La Haye-Aubrée

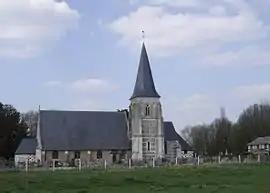
The church of Saint-Léger in La Haye-Aubrée

La Haye-Aubrée is a commune in the Eure department in northern France.